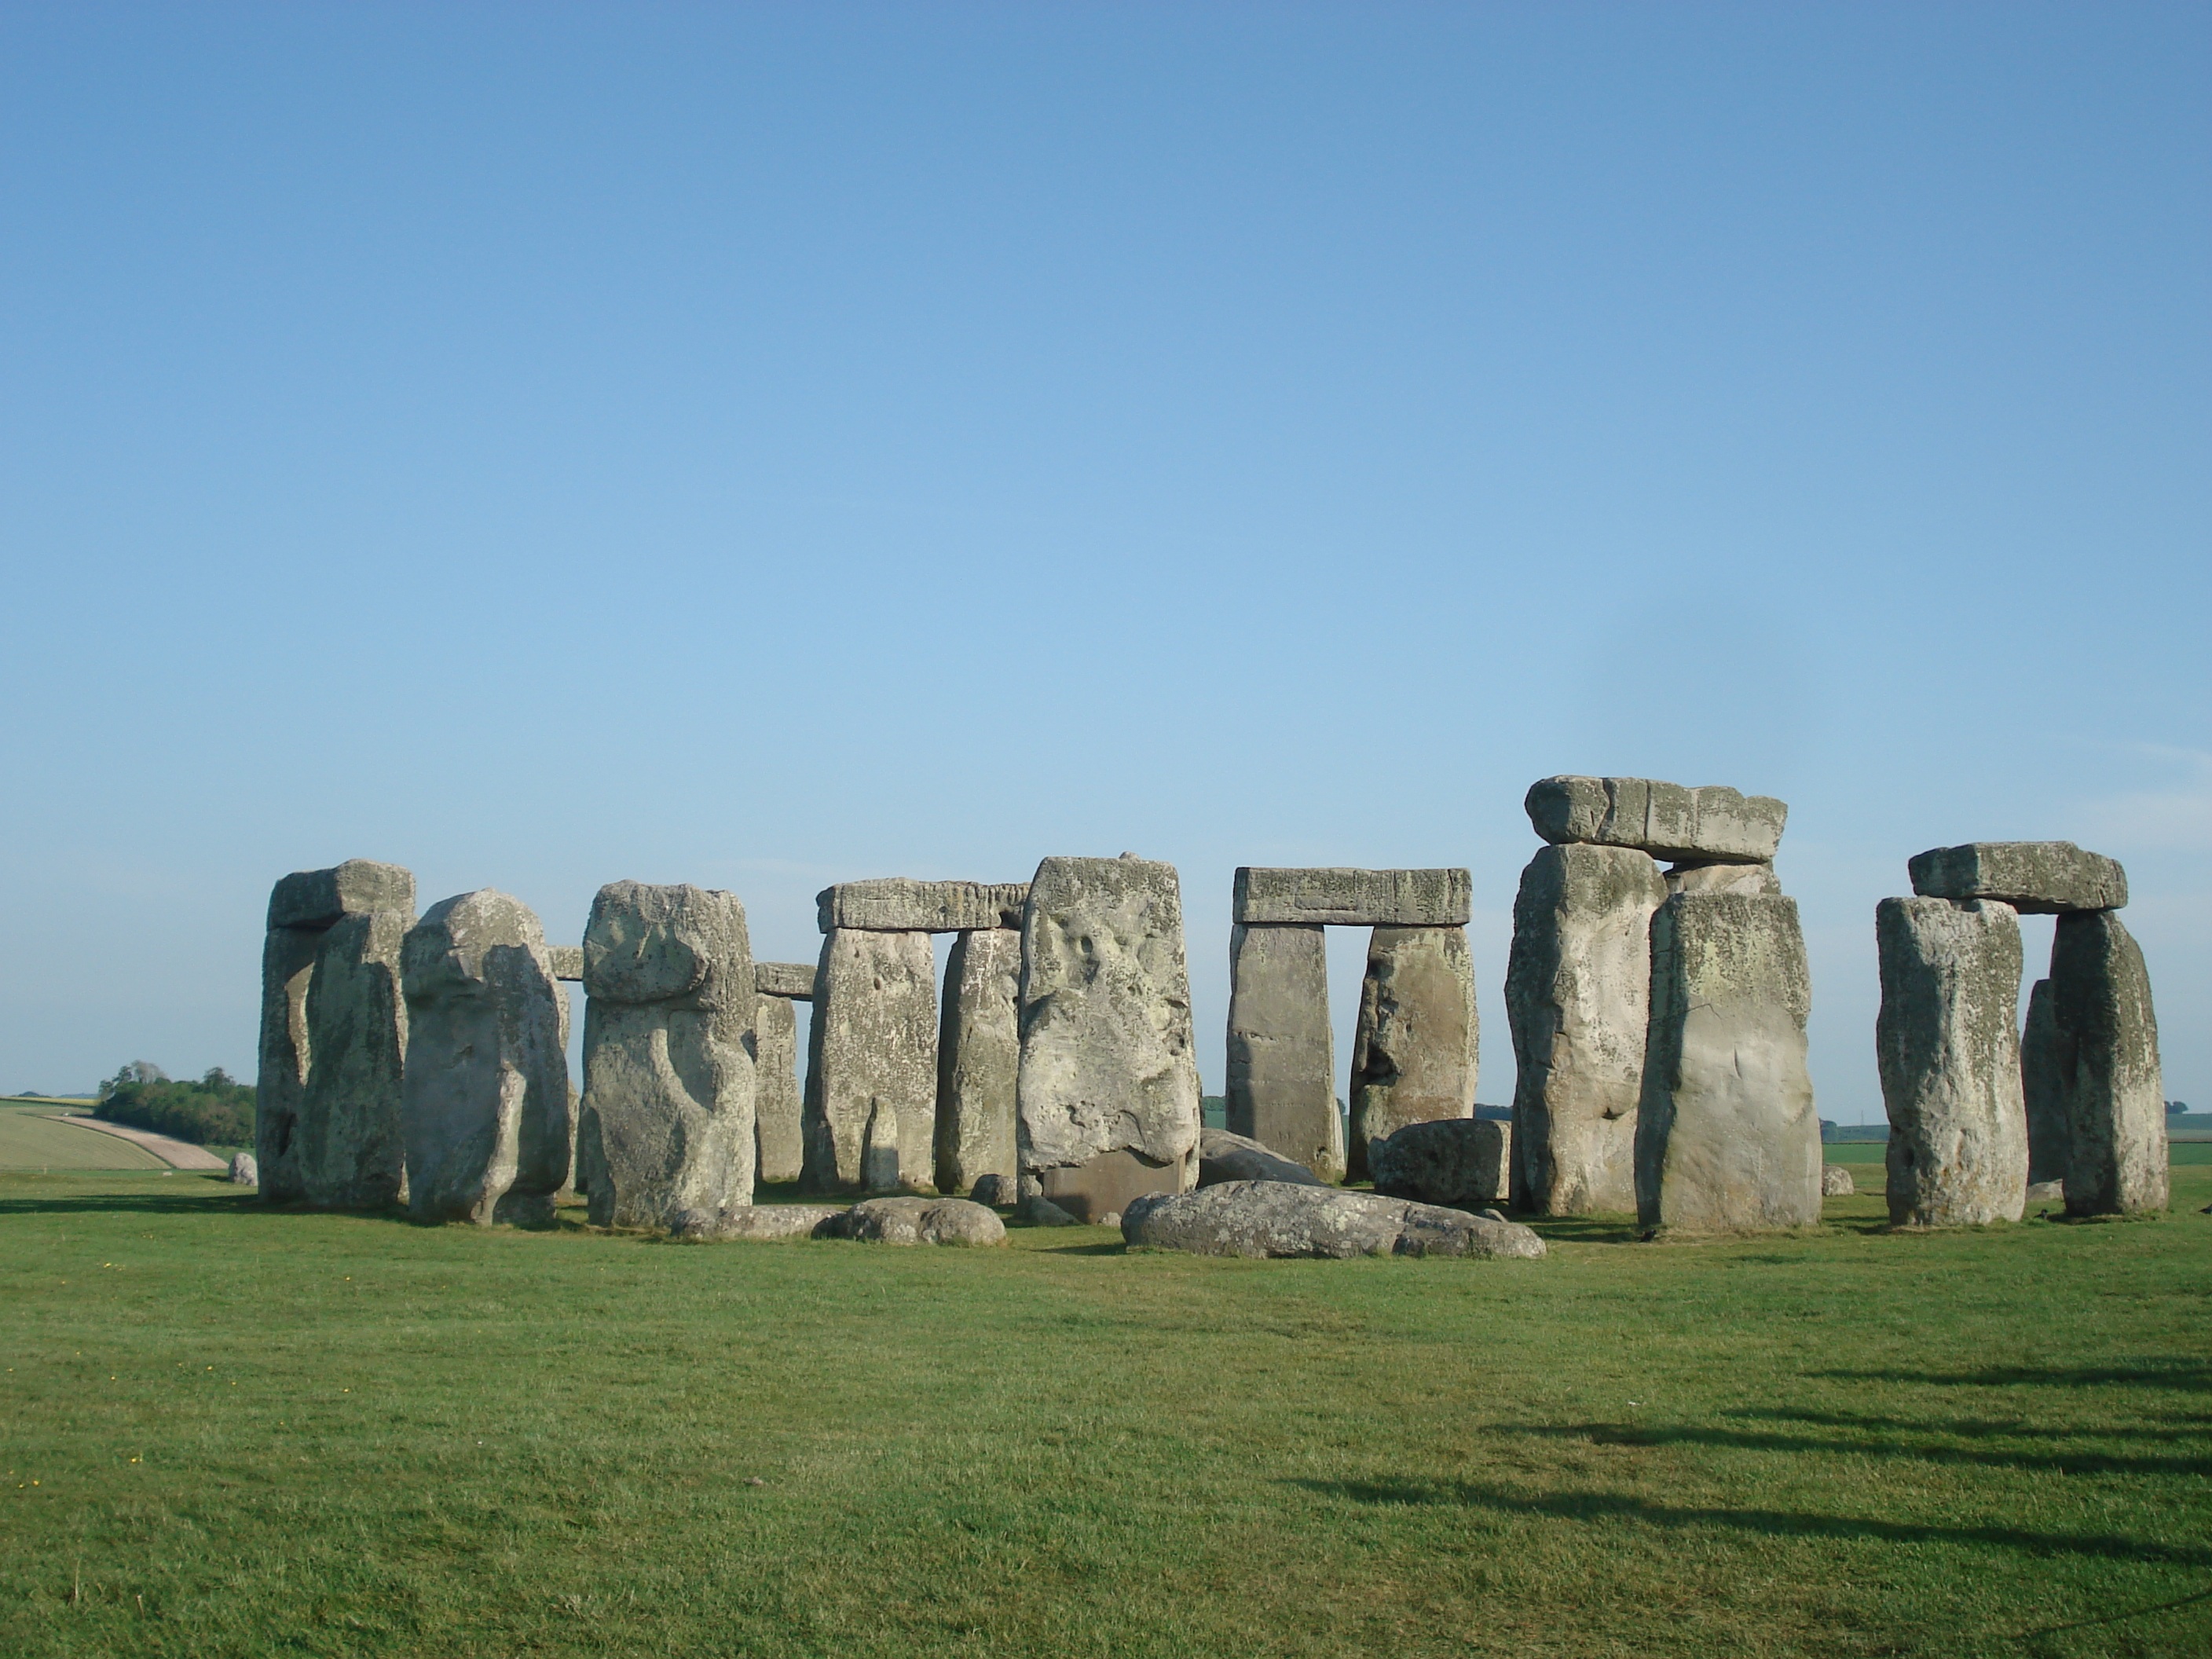
rock, monument, arch, ancient, landmark, england, ruins, stonehenge, monolith, archaeological site, unesco world heritage site, megalith, historic site, ancient history